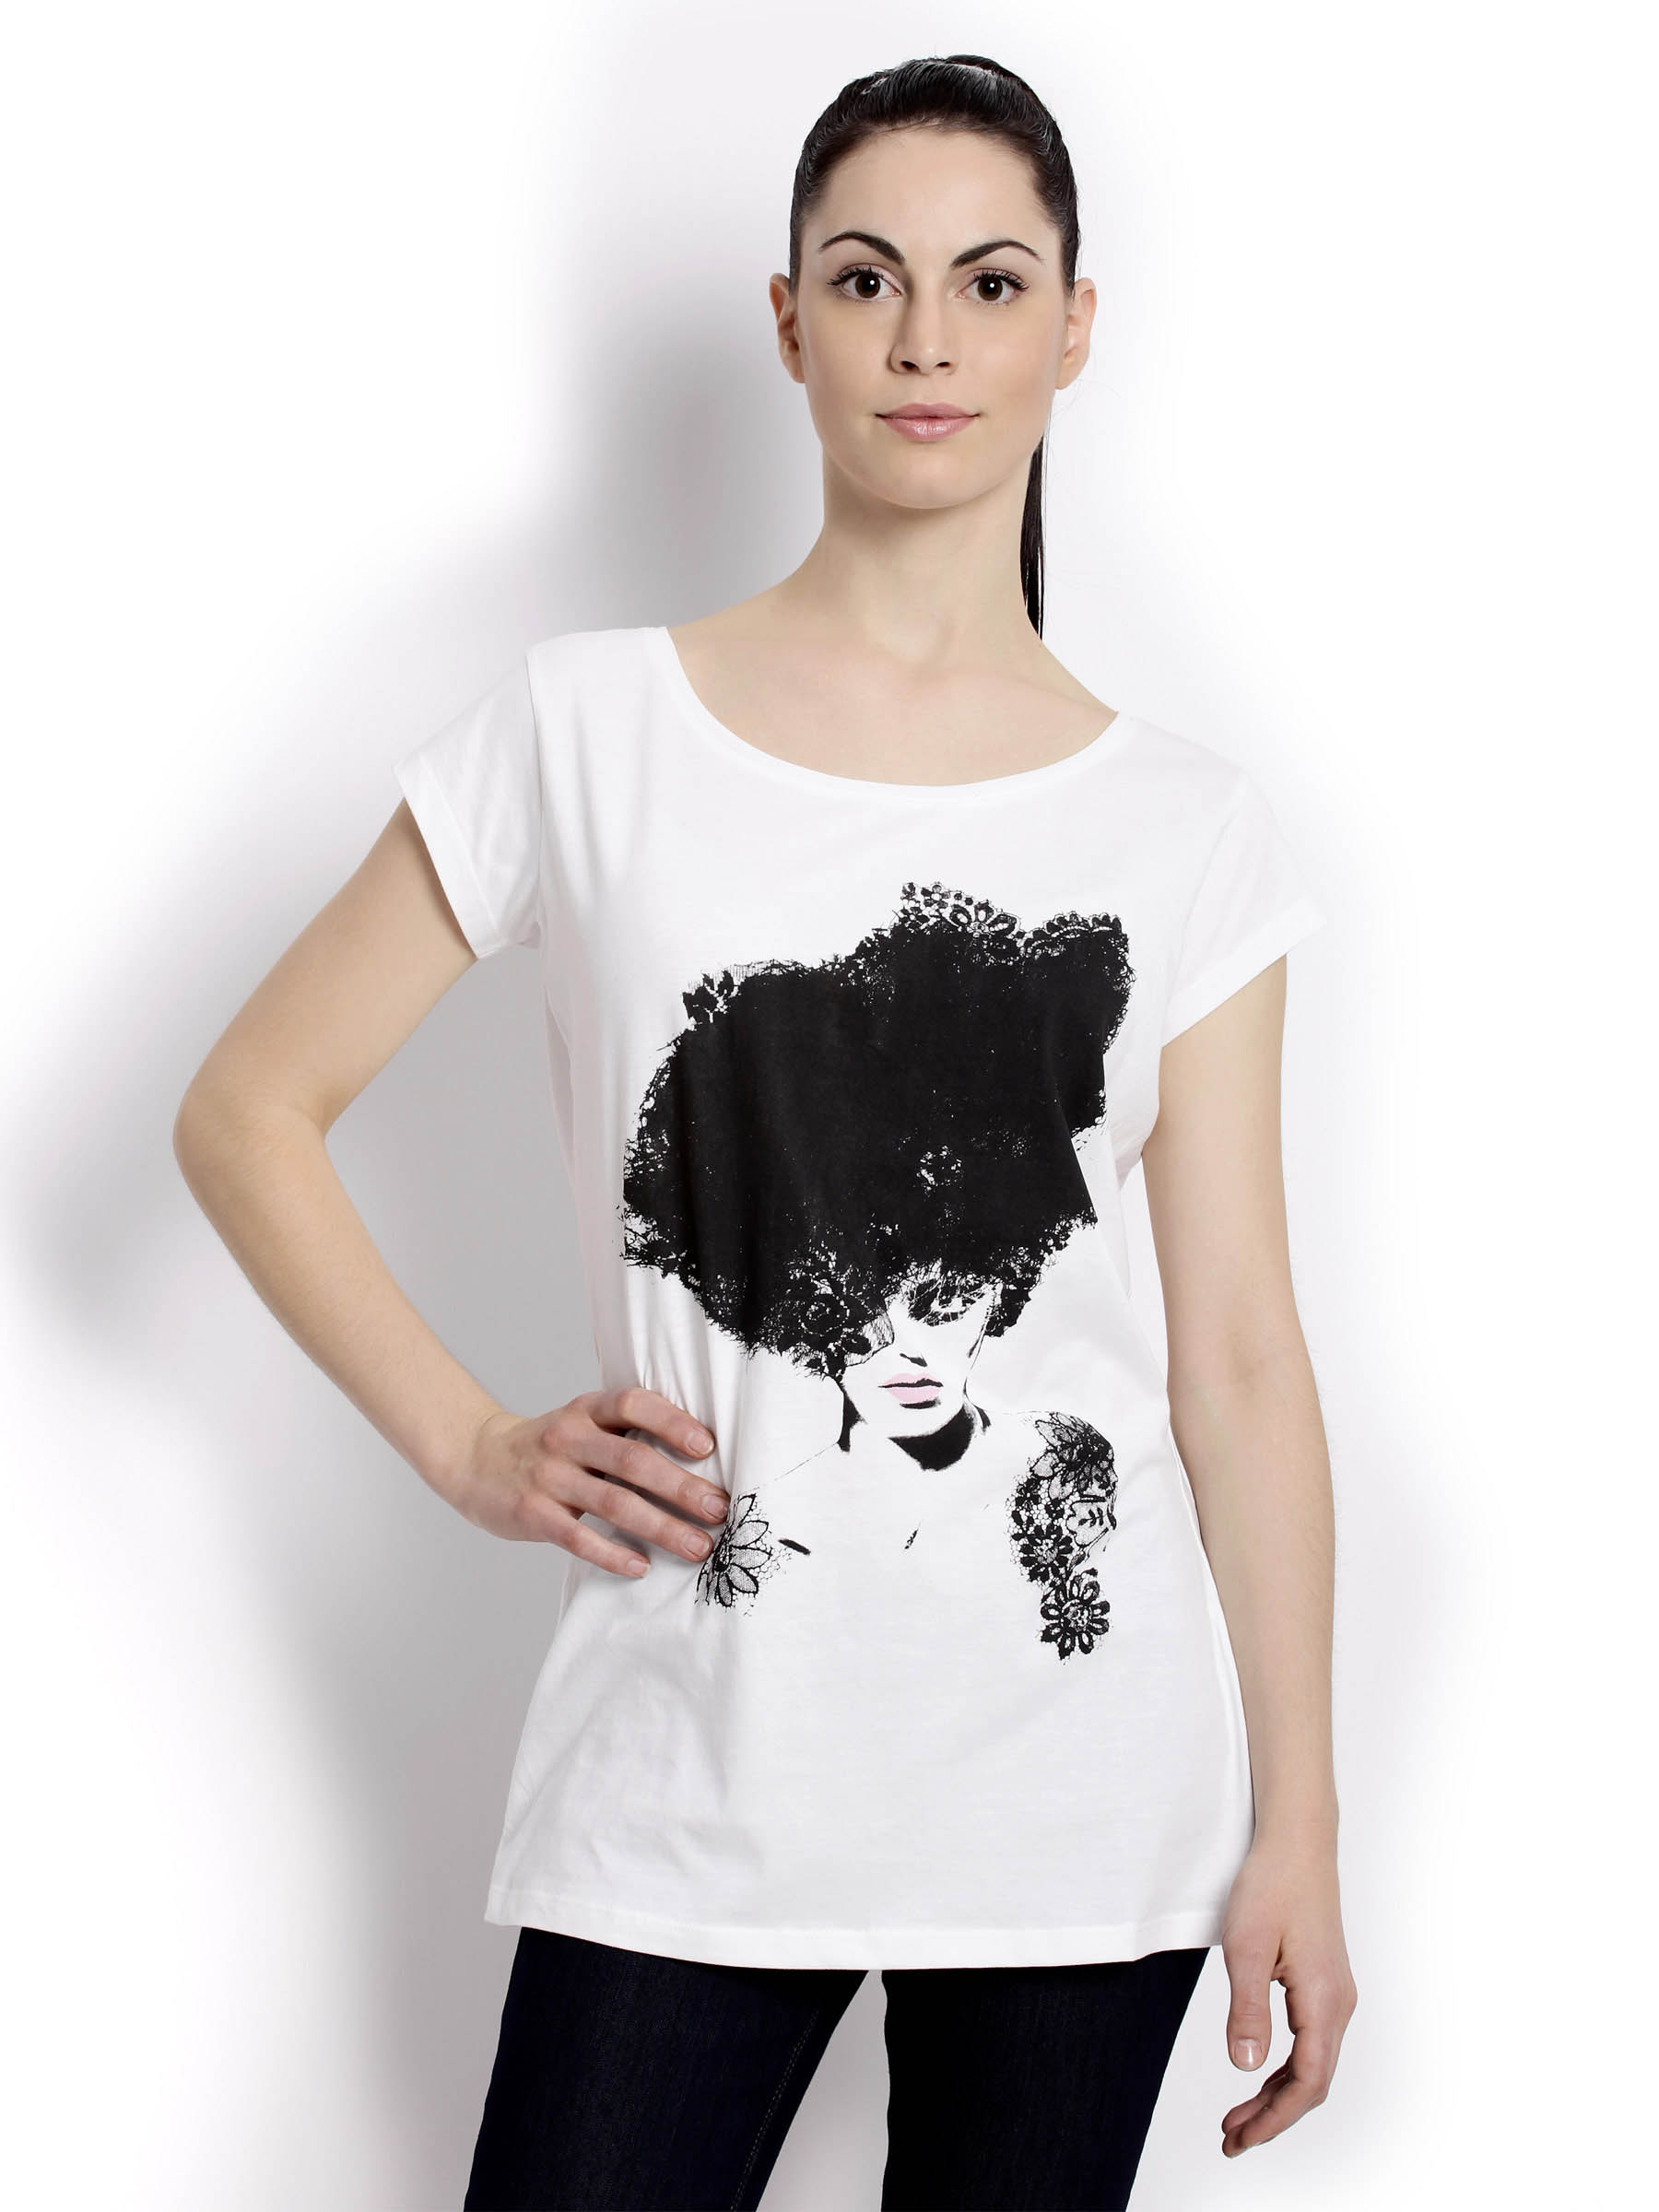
United Colors Of Benetton Women Light Winter White Tops
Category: Apparel / Topwear / Tops
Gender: Women
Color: White
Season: Fall 2011
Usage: Casual